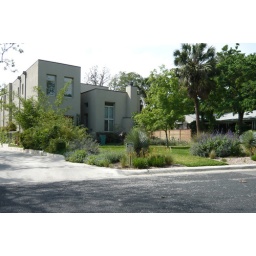
I was driving around town and came across this house with a certified wildlife habitat sign in the yard.